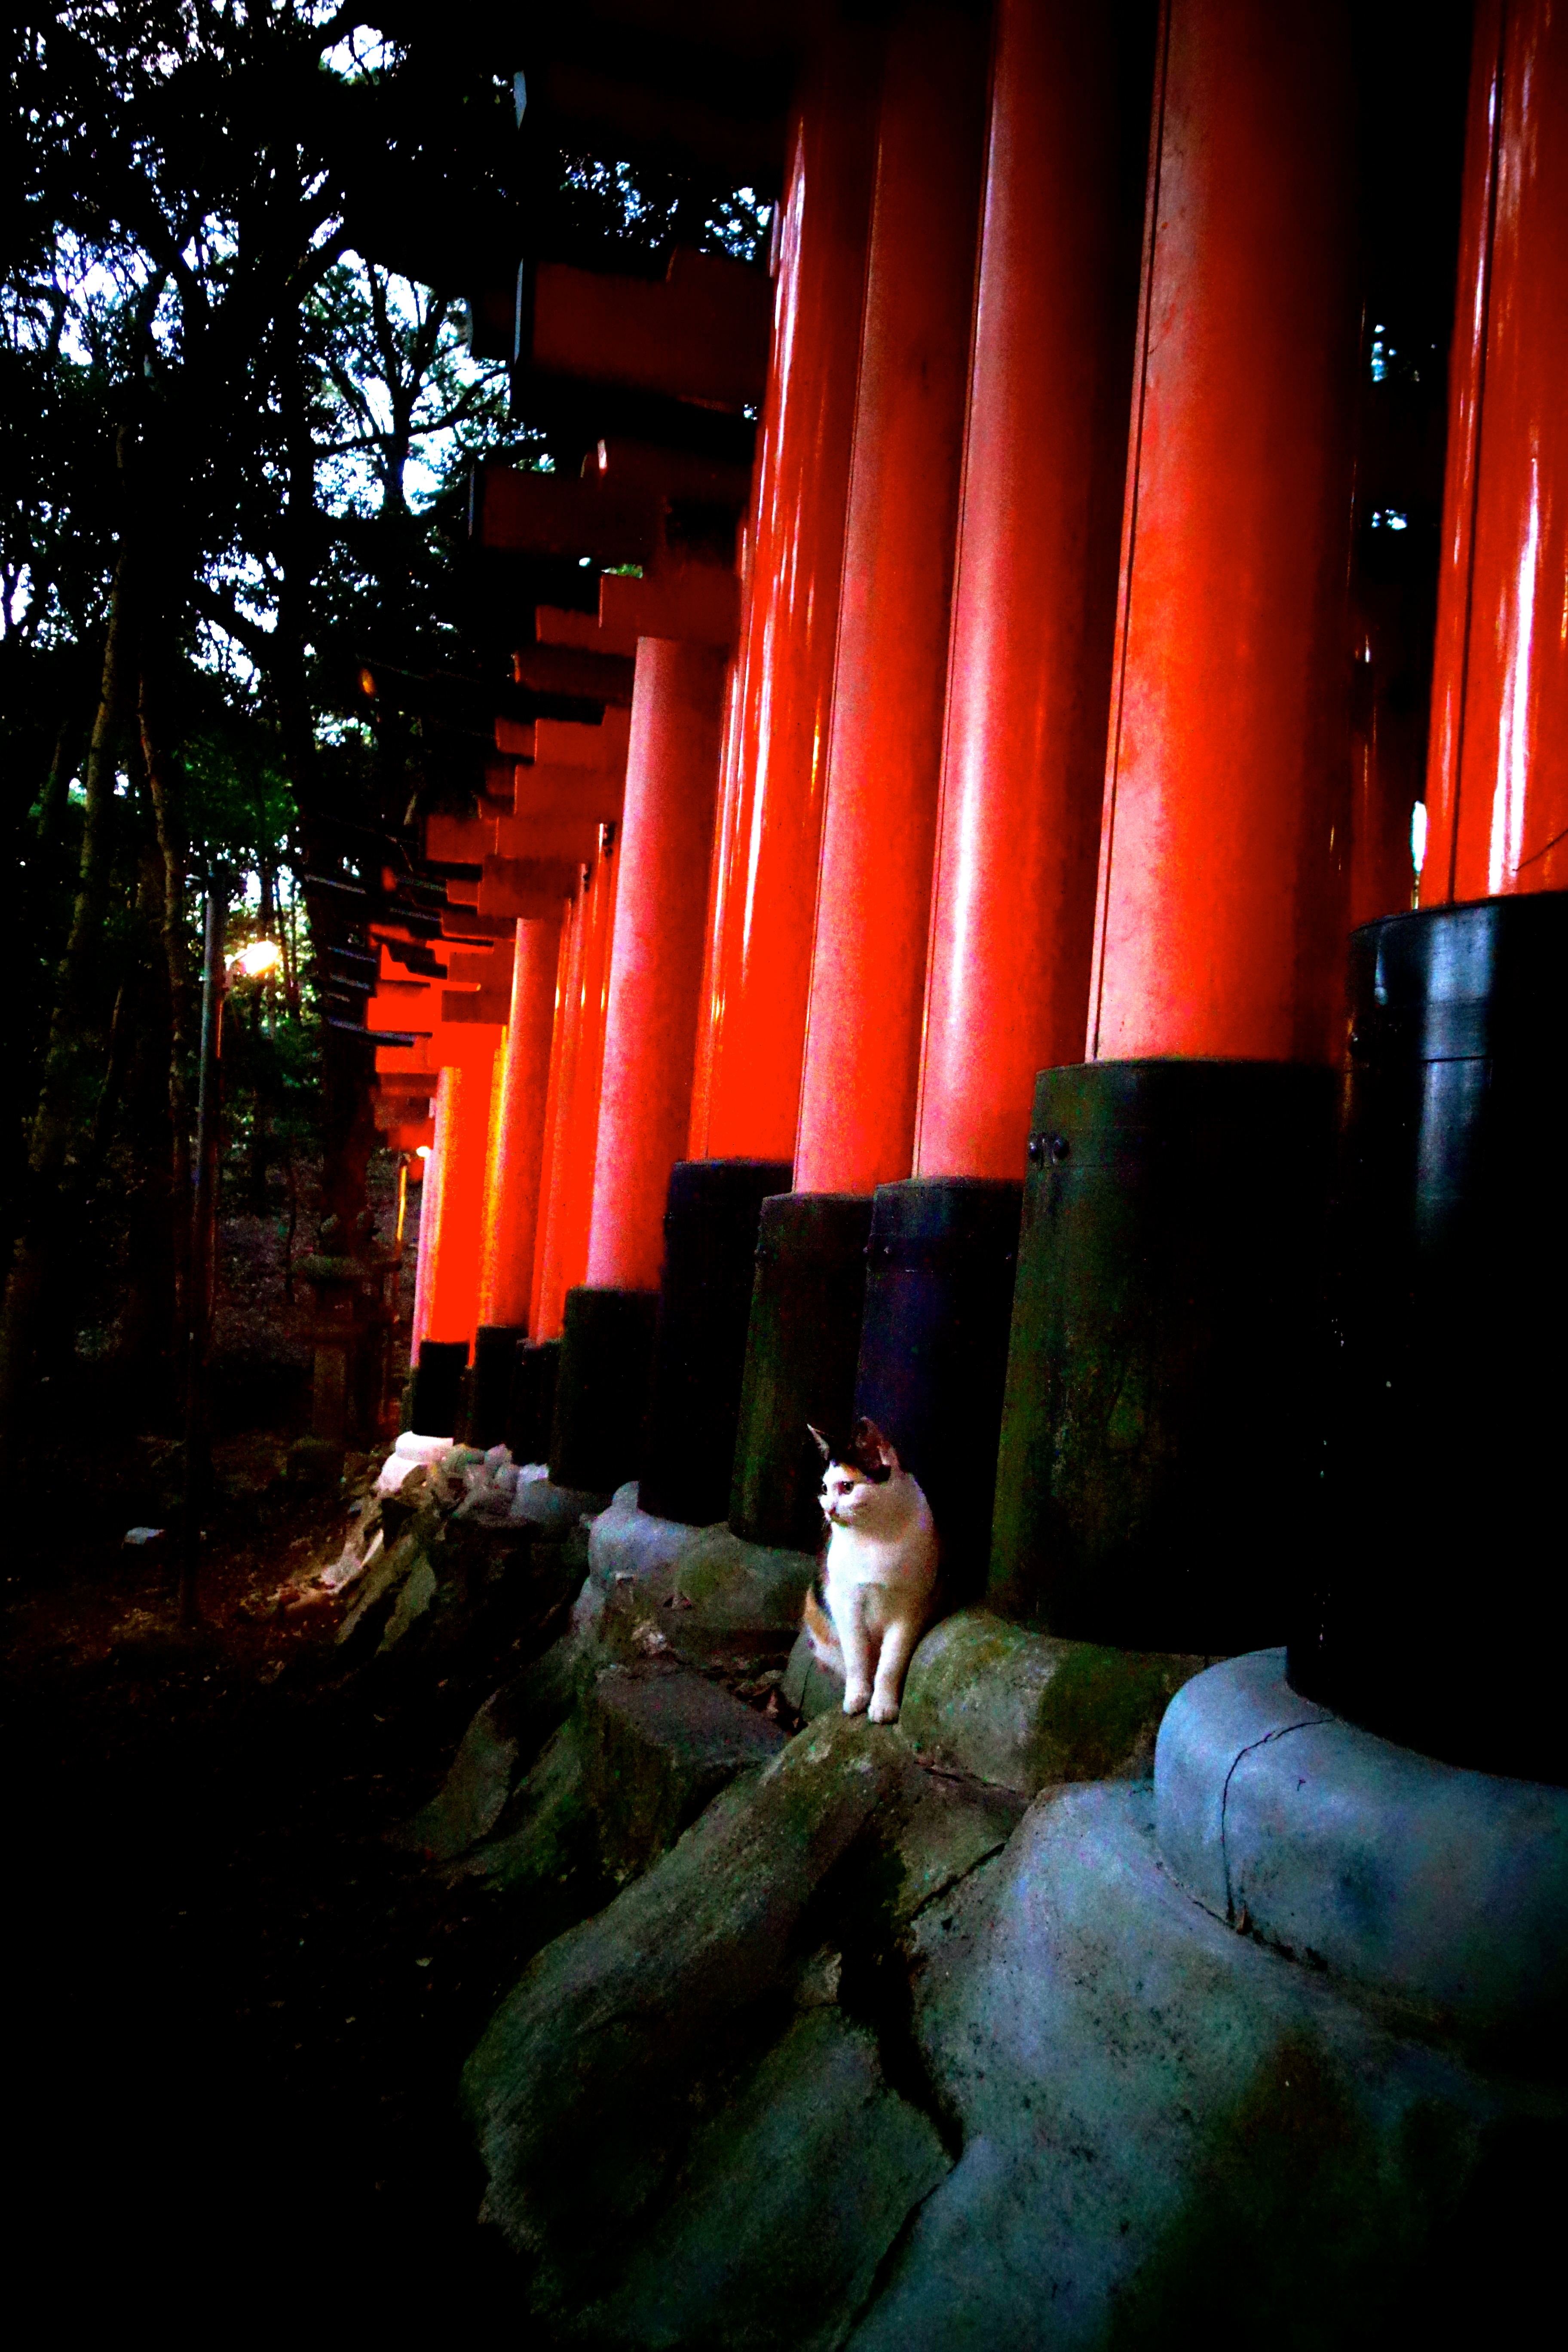
light, night, sunlight, reflection, red, color, darkness, lighting, screenshot